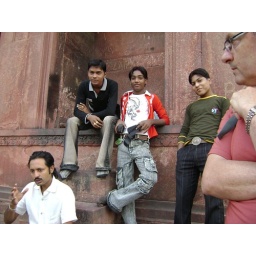
Local boys fascinated with the white people in New Delhi Temple